Kennedy Space Center Visitor Complex

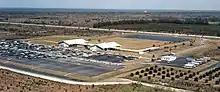
Visitor Information Complex, 1969

As NASA neared the Moon, popularity grew. By 1969, the visitor center was the second most visited Florida attraction, behind Tampa's Busch Gardens. Even during the gap between the Apollo and Space Shuttle programs, attendance remained at over one million guests and it ranked as the fifth most popular tourist attraction in Florida.